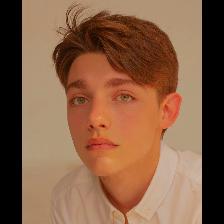
Label: Human